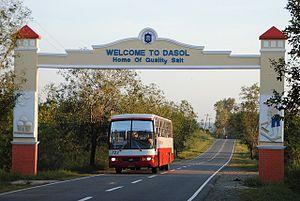
Dasol est une municipalité de la province de Pangasinan, aux Philippines. Au recensement de 2015, elle compte une population de 29 110 habitants.